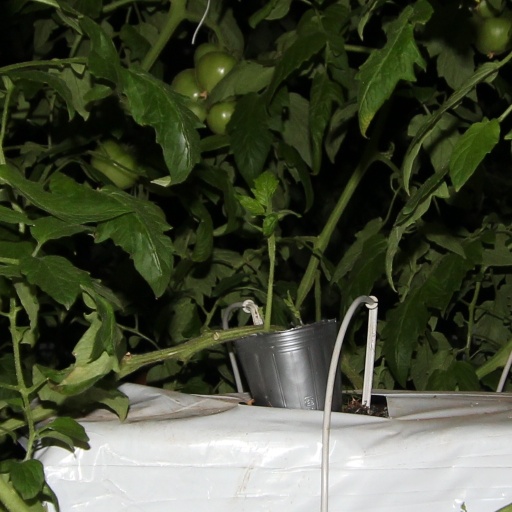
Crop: tomato